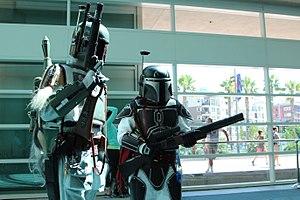
Les Mandaloriens sont un peuple apparaissant dans l'univers étendu de Star Wars. Ils n'apparaissent dans aucun des films de la saga, mais sont mis en avant dans de nombreuses œuvres dérivées telles que les jeux vidéo Knights of the Old Republic et sa suite, ainsi que les séries télévisées The Clone Wars, Rebels et The Mandalorian.